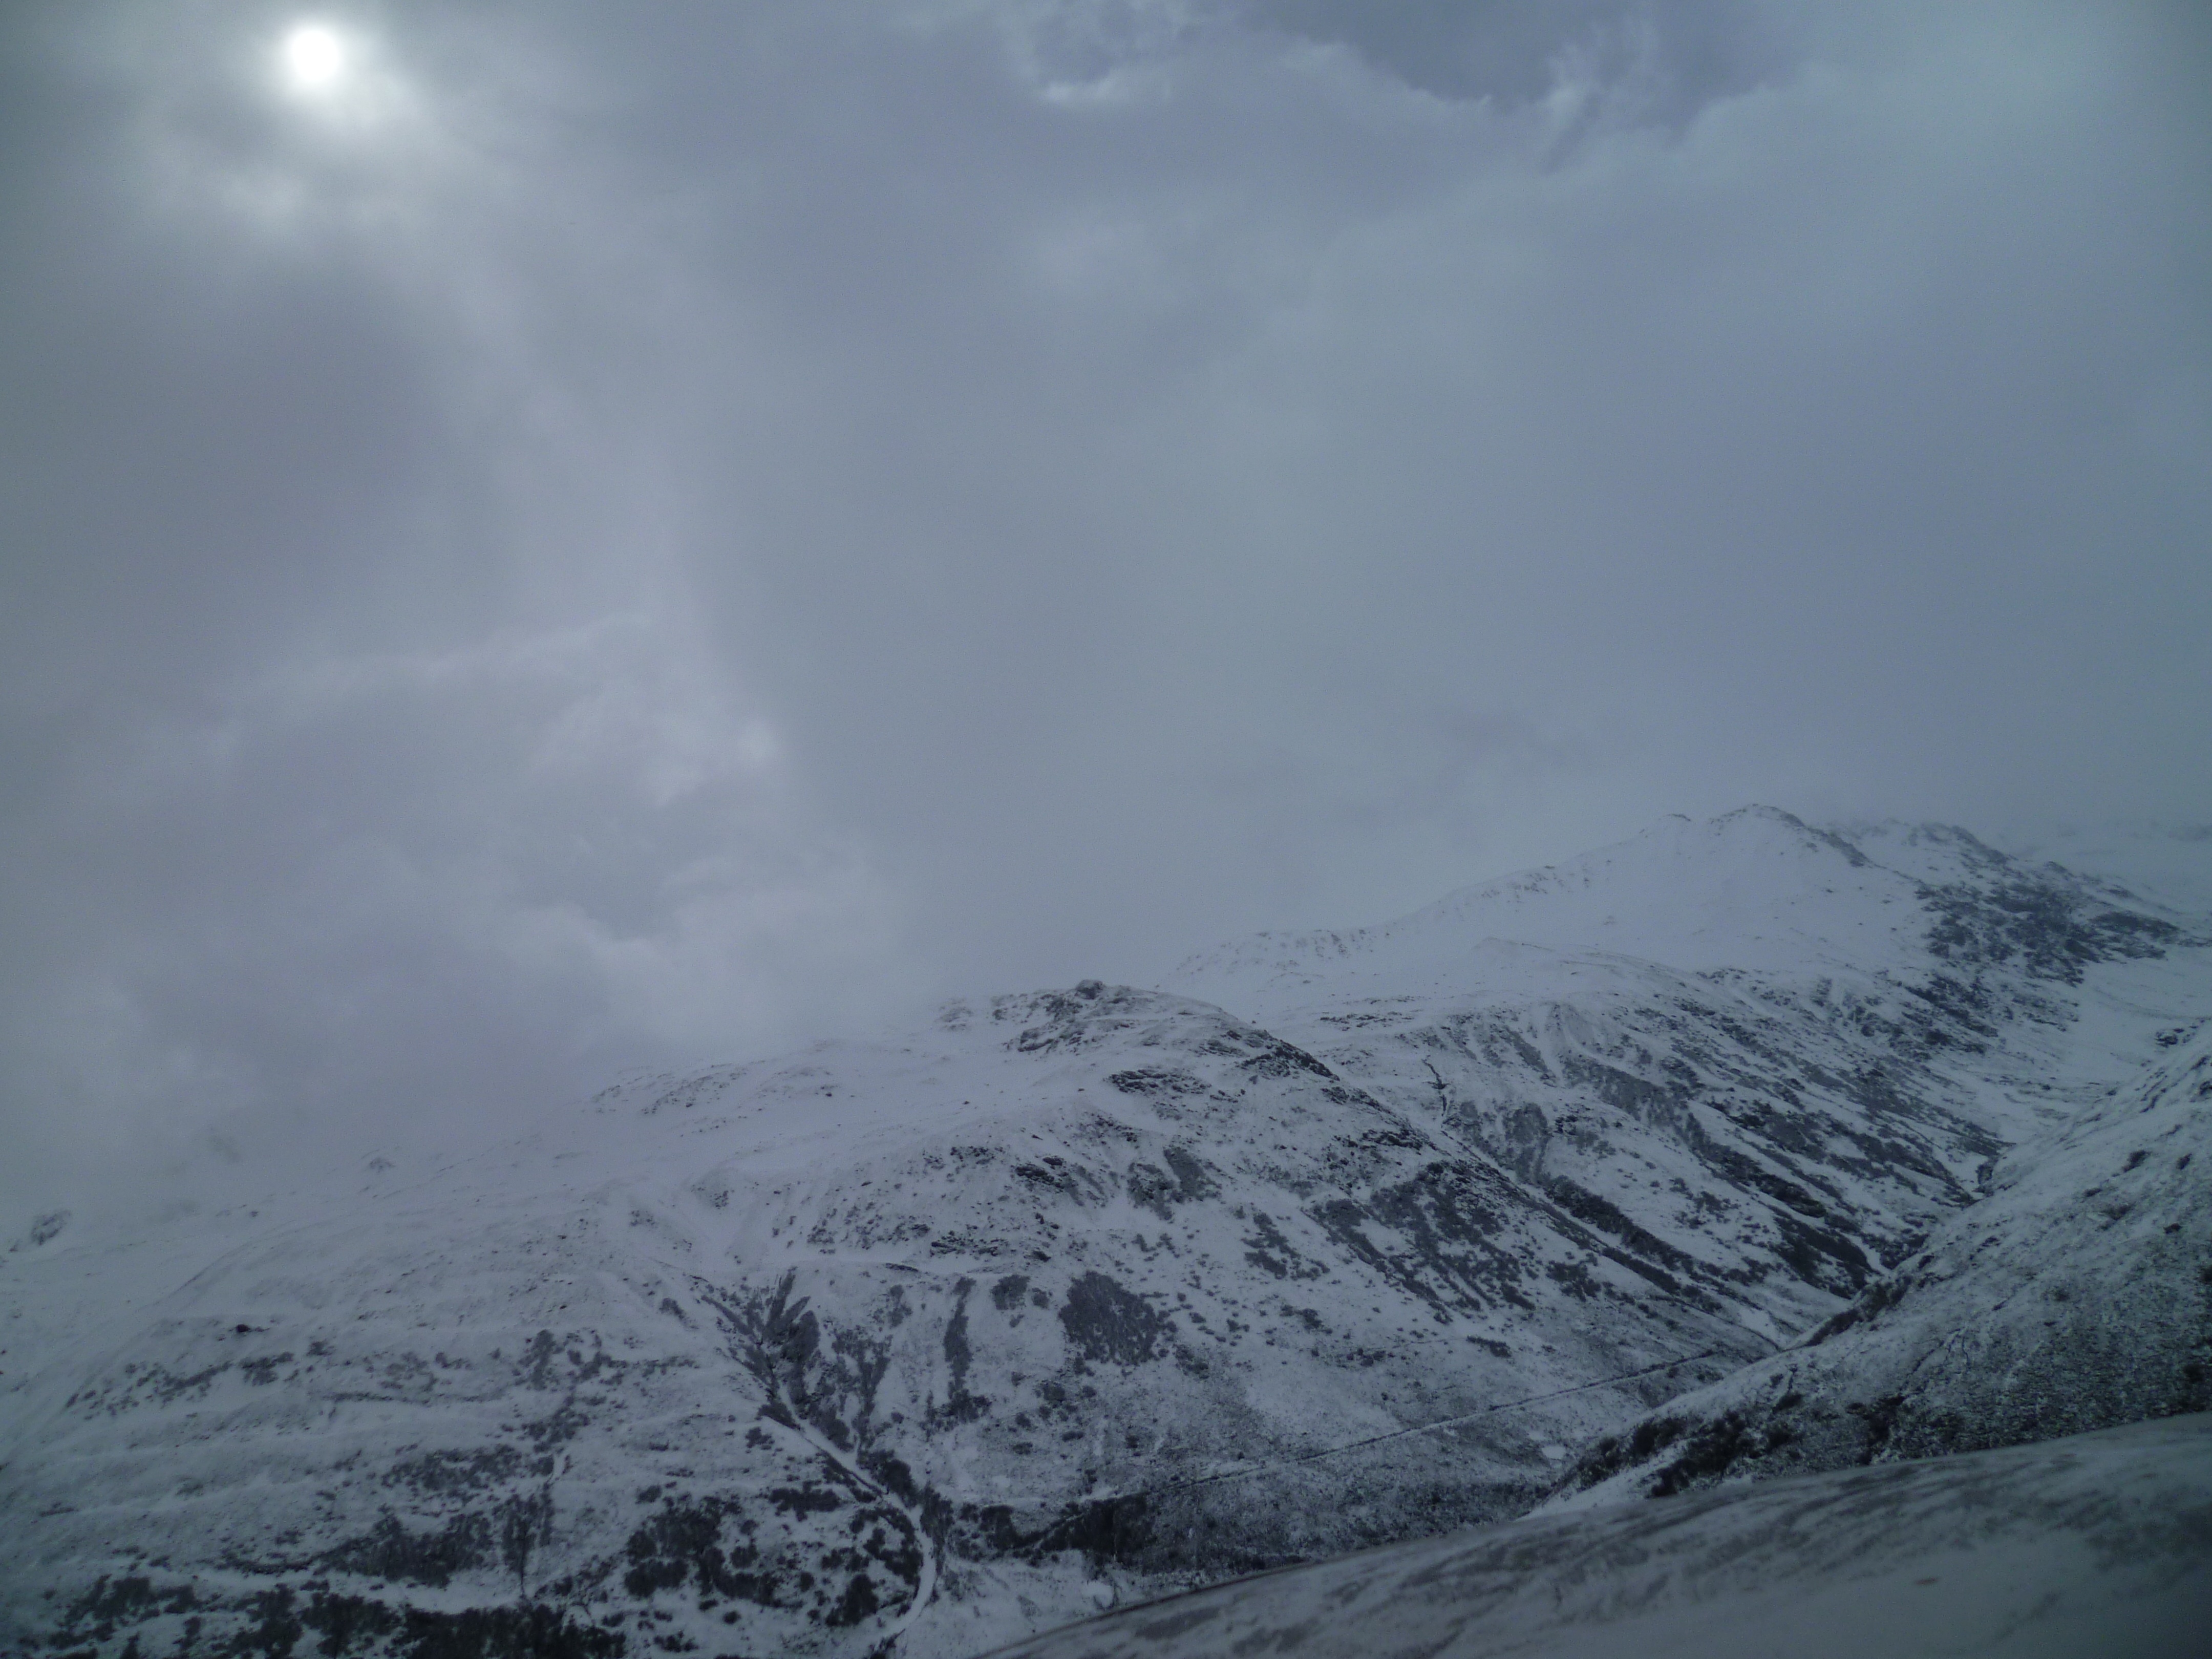
mountain, snow, winter, cloud, mountain range, weather, ridge, summit, landform, atmospheric phenomenon, mountainous landforms, geological phenomenon